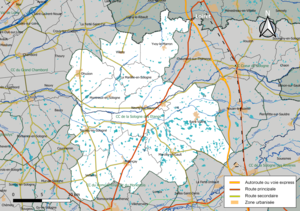
Carte de la communauté de communes de la Sologne des étangs, département de Loir-et-Cher, France. Composition au 1er janvier 2019.
La communauté de communes de la Sologne des Étangs est une communauté de communes française, située dans le département de Loir-et-Cher.